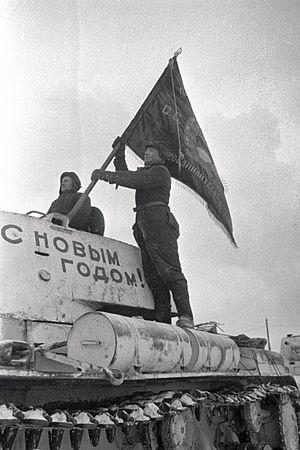
Alexandre Borissovitch Kapoustianski est un photographe photojournaliste russe.